Nouvelle-Aquitaine

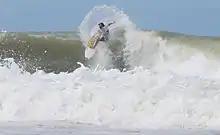
The "Surf culture" very present on the coast, here in Lacanau, is the reason of the establishment in the area of brands related to this sector (Rip Curl, Billabong)

The pharmaceutical and parachemical industry is particularly well represented in the city of Bordeaux: Sanofi has three sites on the outskirts of Bordeaux, Ambarès-et-Lagrave (production) Floirac (IT) and Saint-Loubès (logistics); Meda Pharma Group is located in Mérignac; The Merck Group operates a production unit in Martillac. Finally, CEVA Animal Health in Libourne.